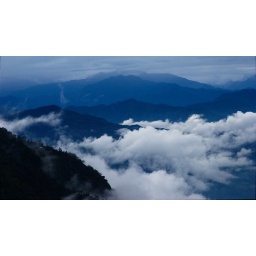
Early morning rays with mists of the mountain rendered blue all over the mountains.